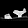
Label: Sandal